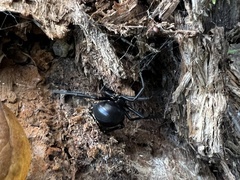
Species: Lactrodectus_hesperus